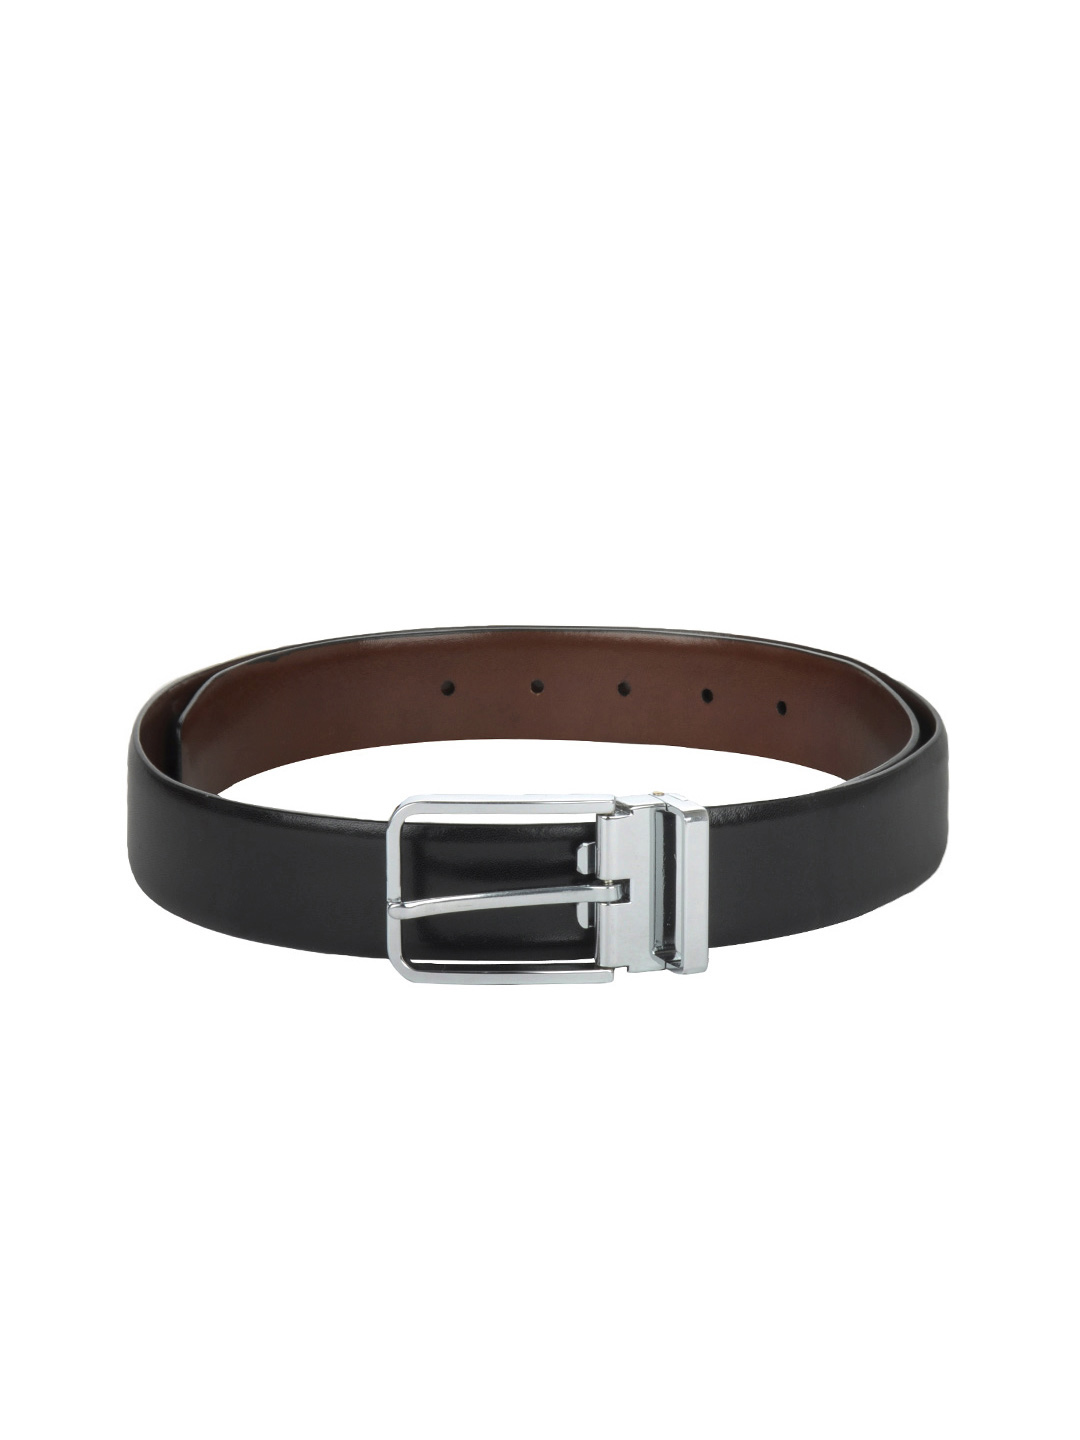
Park Avenue Men Black & Brown Reversible Belt
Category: Accessories / Belts / Belts
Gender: Men
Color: Black
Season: Spring 2013
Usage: Formal